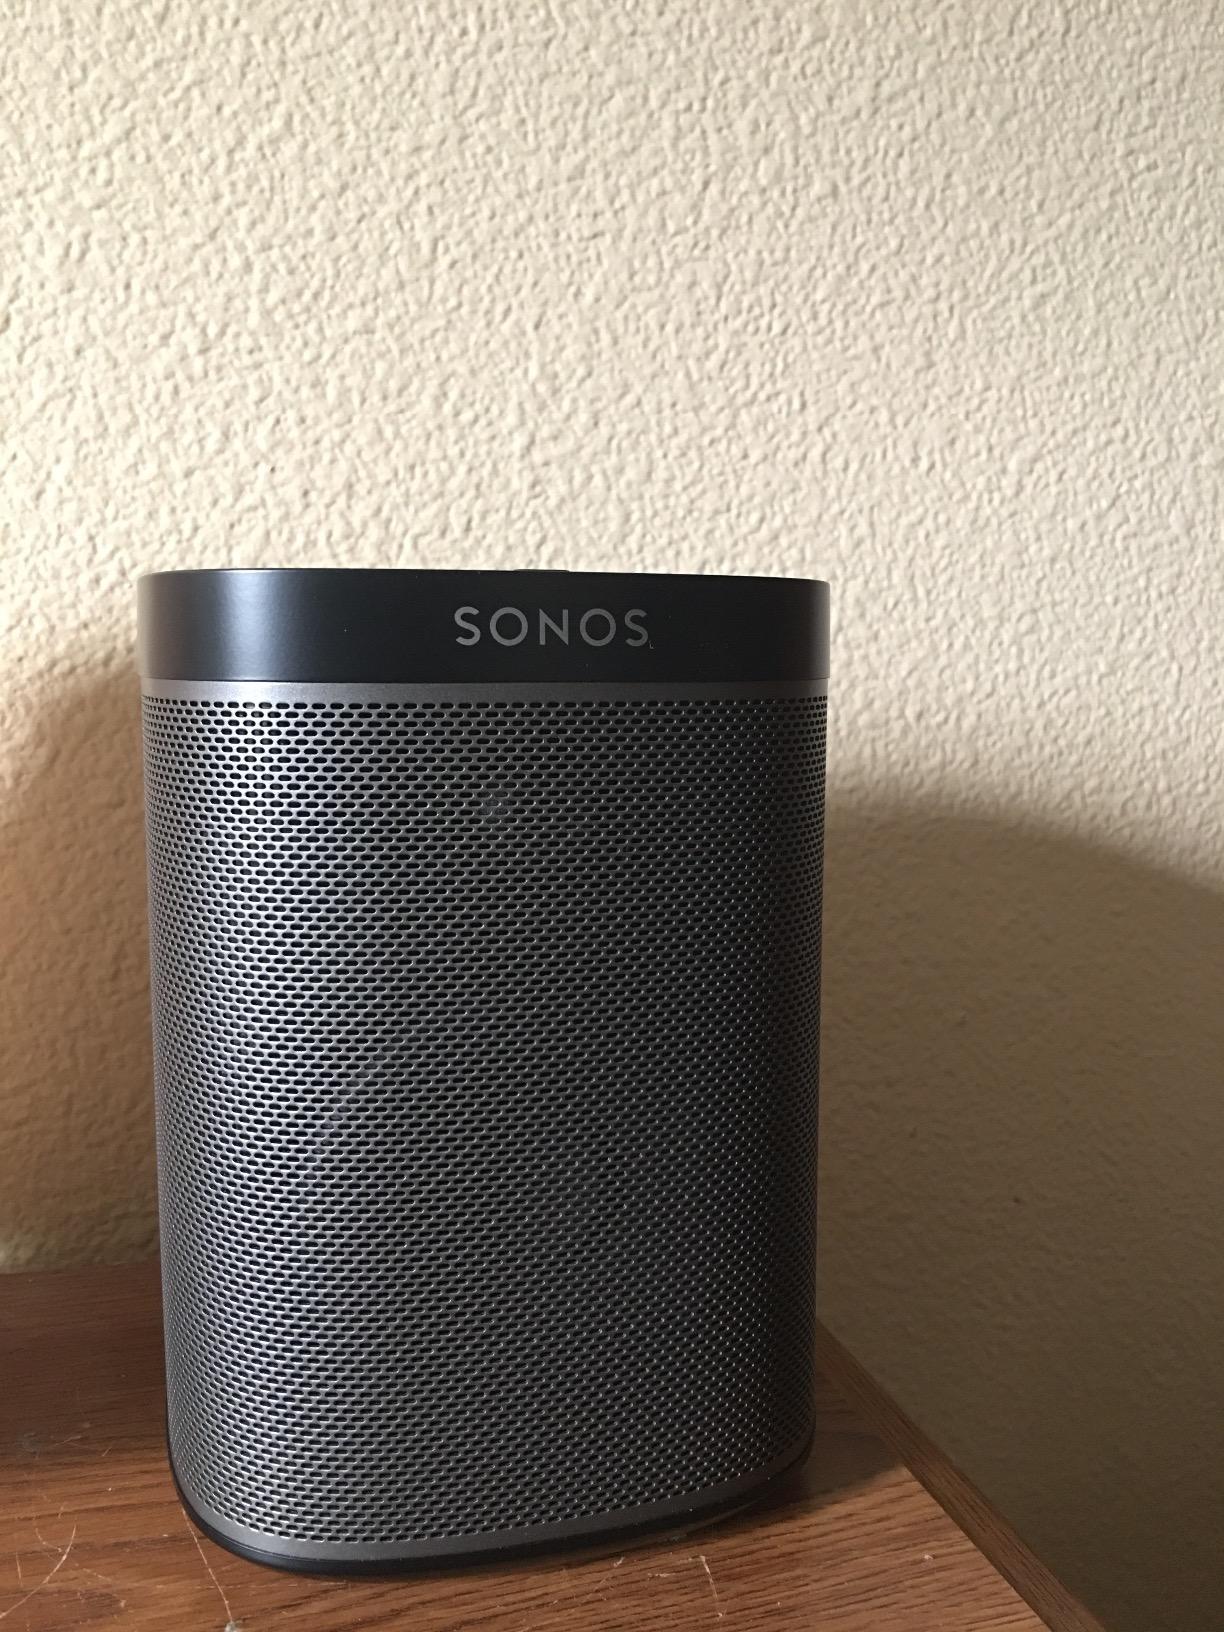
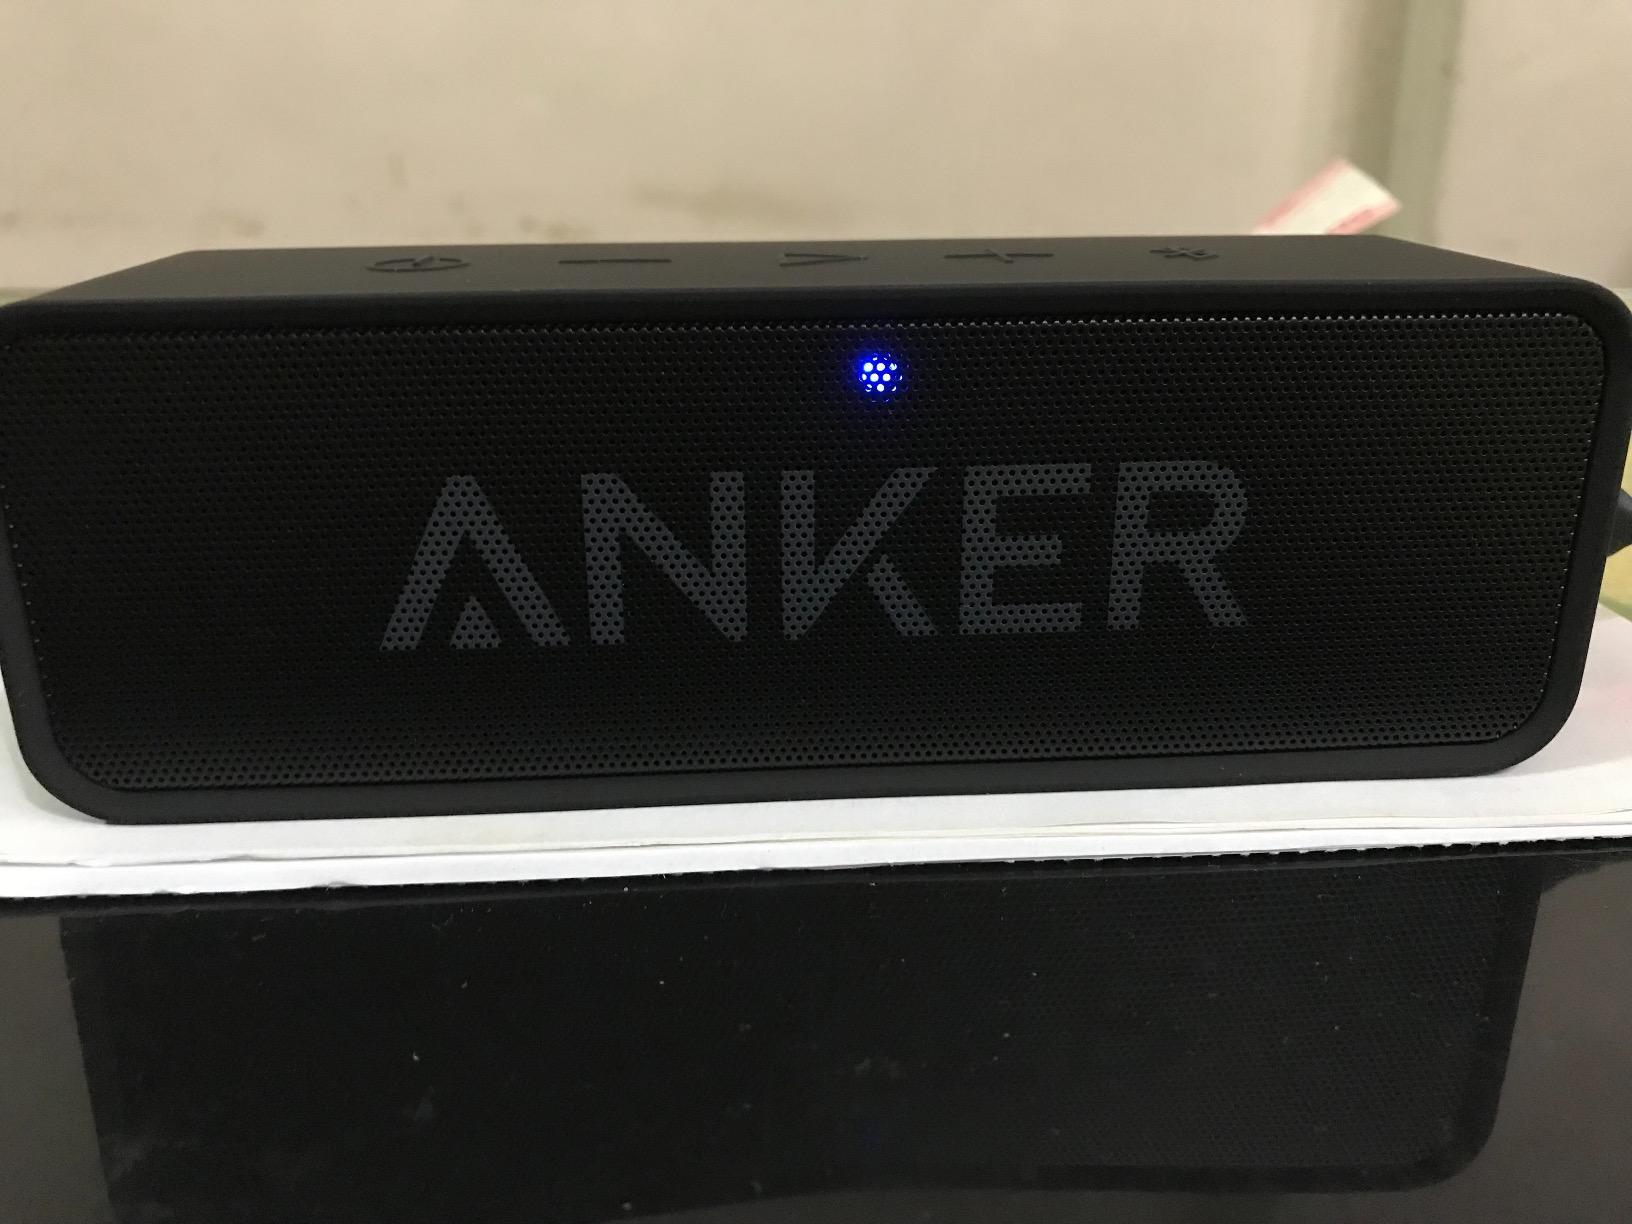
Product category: speaker
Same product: no